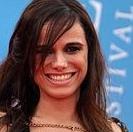
Age: 32